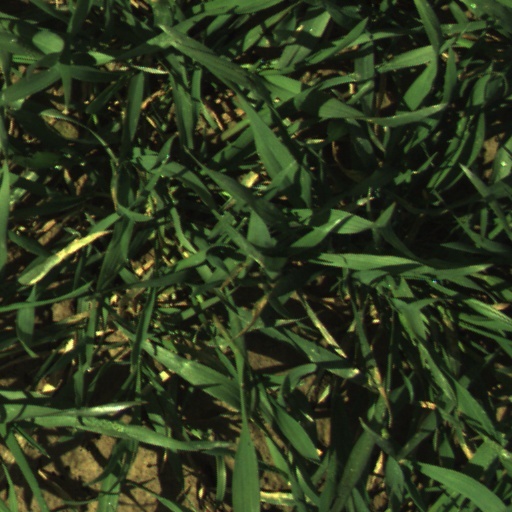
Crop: wheat